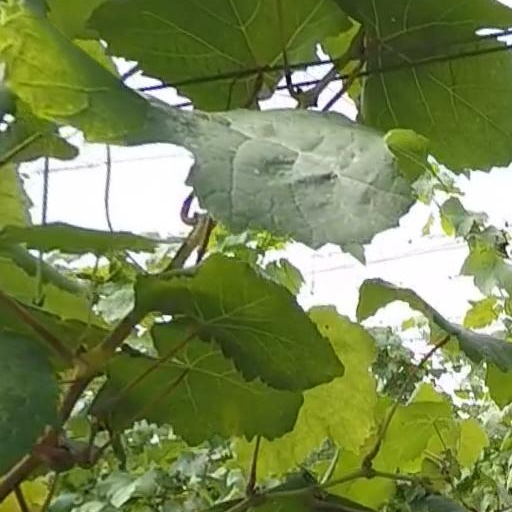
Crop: grape